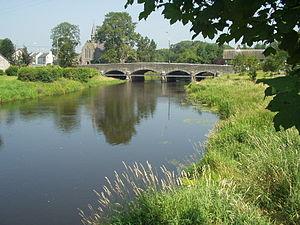
Butlersbridge est un village dans le Comté de Cavan, en Irlande